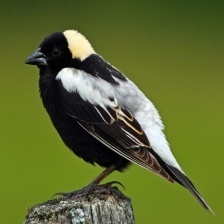
Species: BOBOLINK
Scientific name: DOLICHONYX ORYZIVORUS